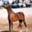
Label: horse